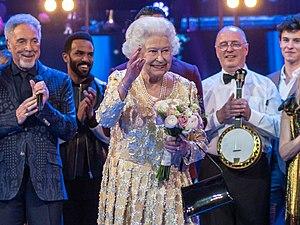
Élisabeth II, née le 21 avril 1926 à Londres, est la reine du Royaume-Uni de Grande-Bretagne et d'Irlande du Nord ainsi que de quinze autres États souverains, appelés royaumes du Commonwealth, et de leurs territoires et dépendances. Elle est également le chef du Commonwealth of Nations, organisation regroupant cinquante-trois États.